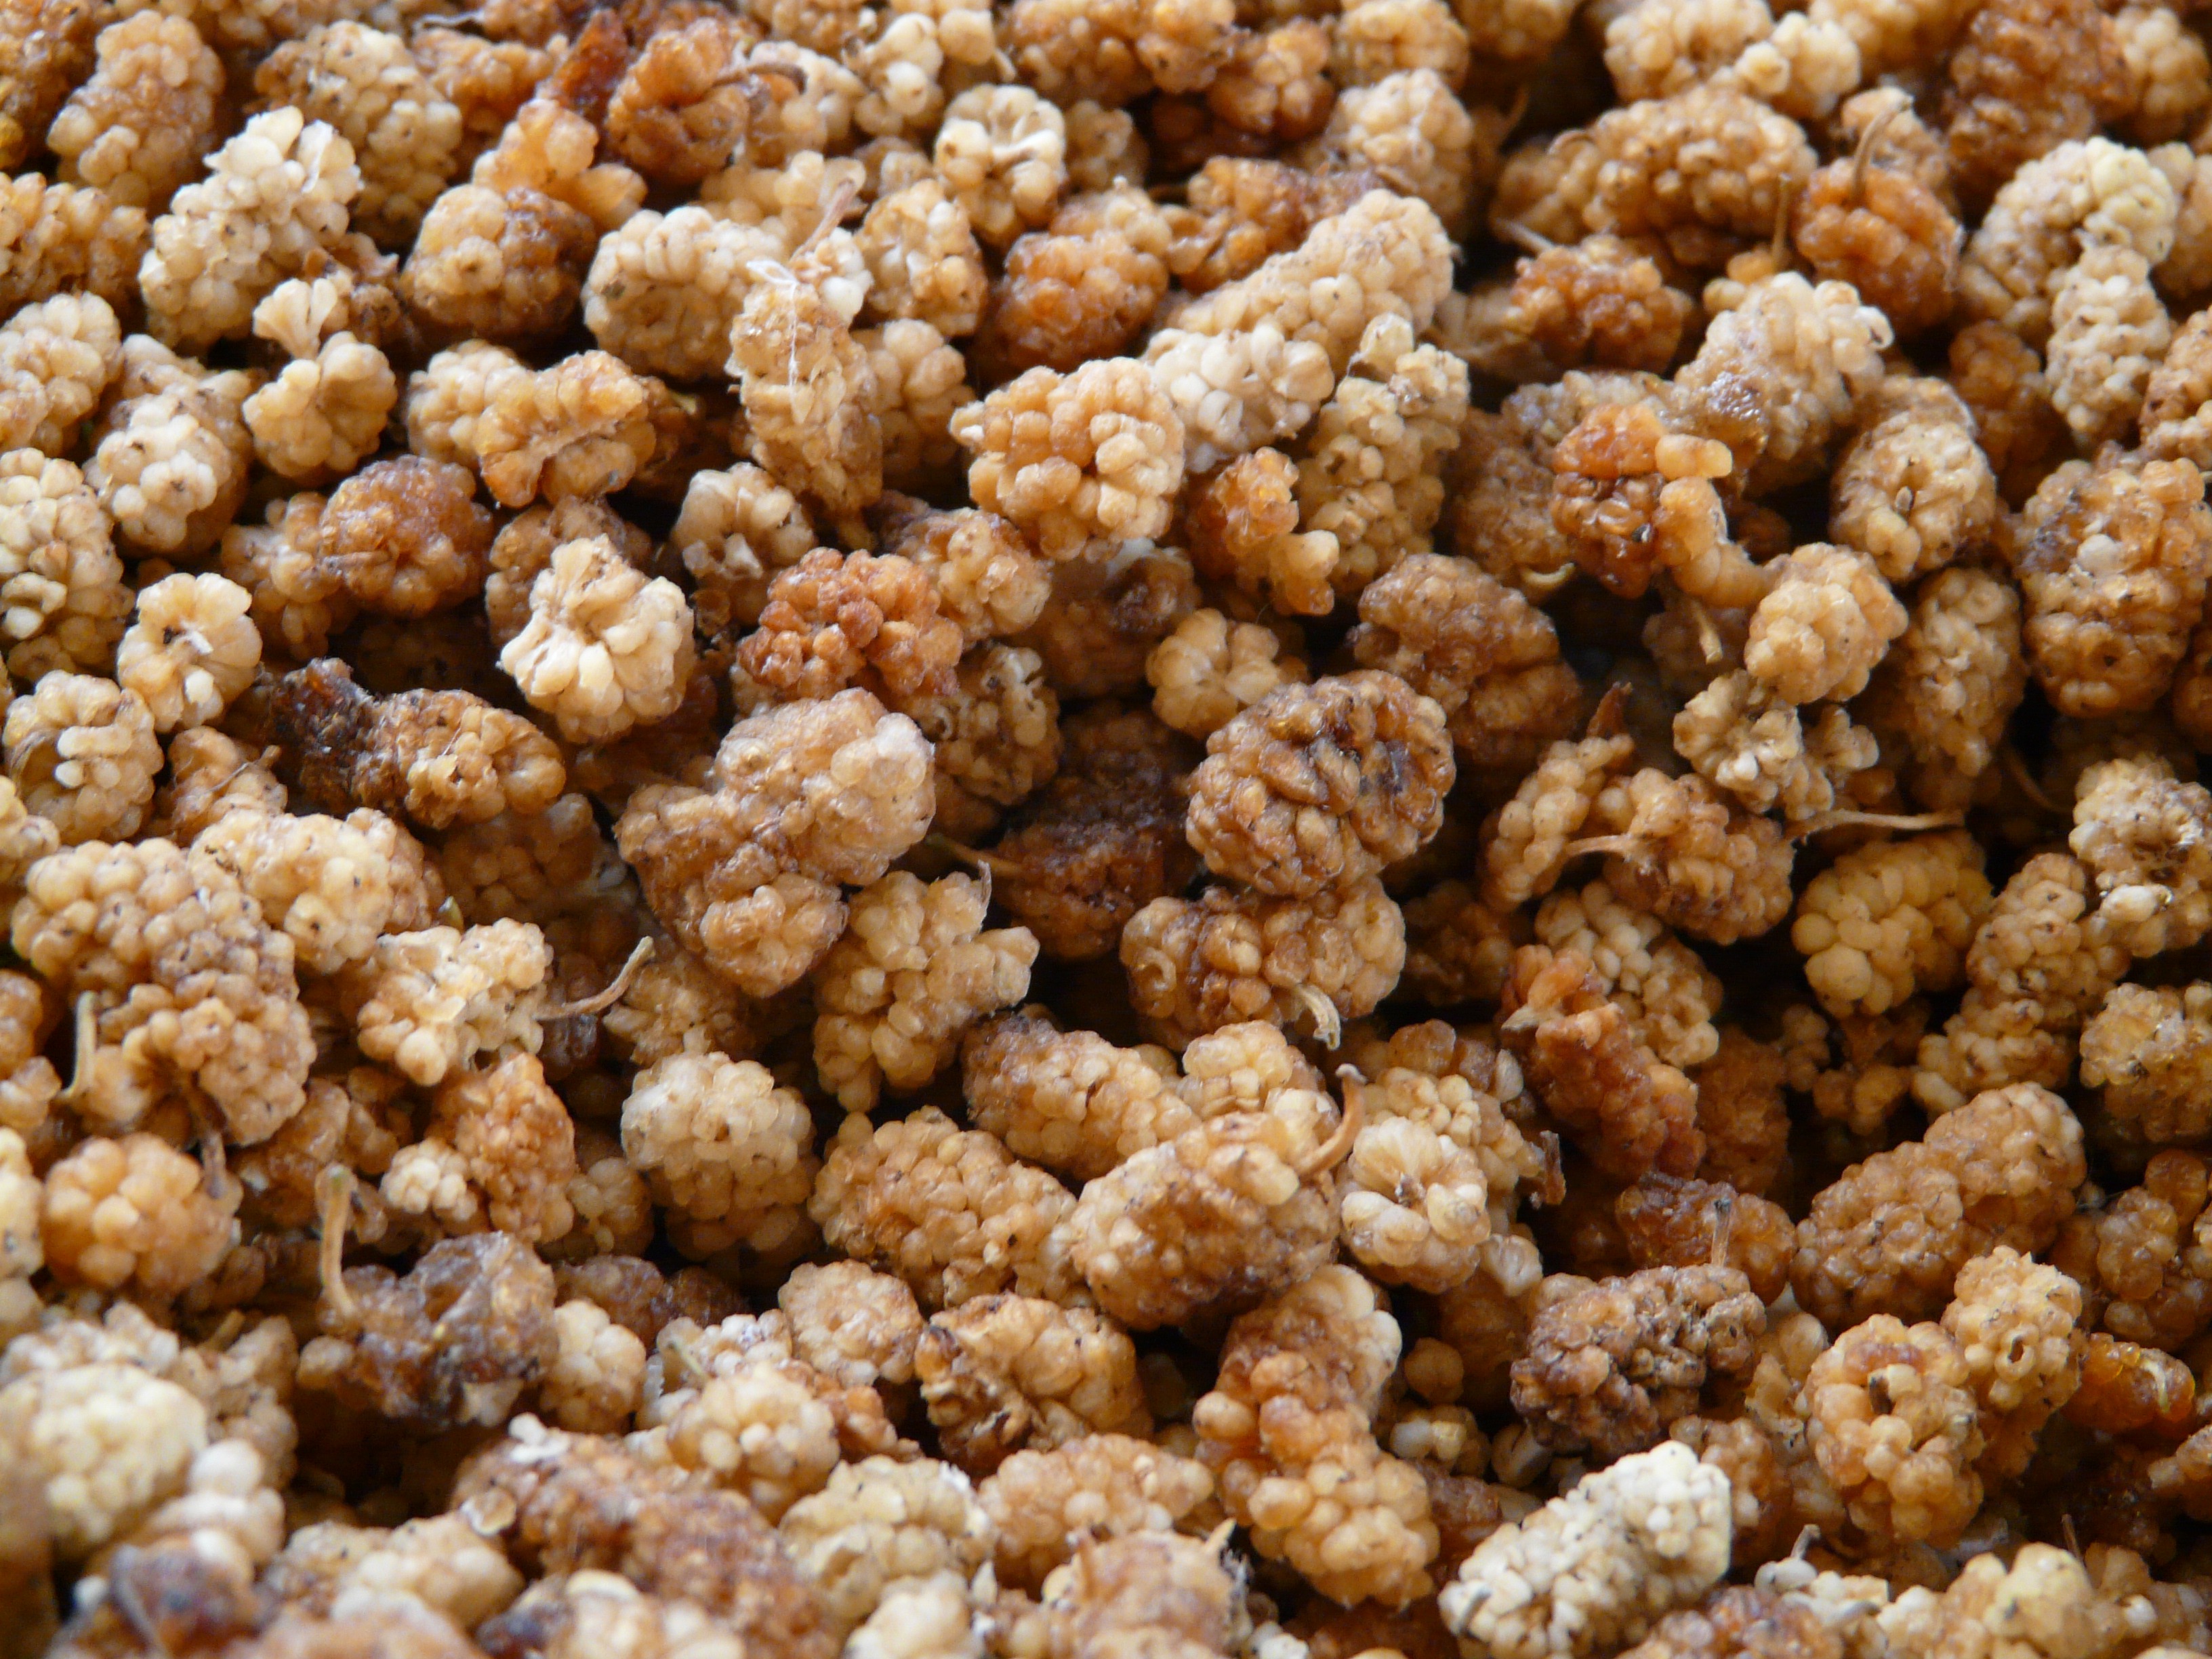
dish, meal, food, produce, dried, breakfast, dessert, fruits, muesli, mulberries, morus, grass family, snack food, kettle corn, morus alba, white mulberry